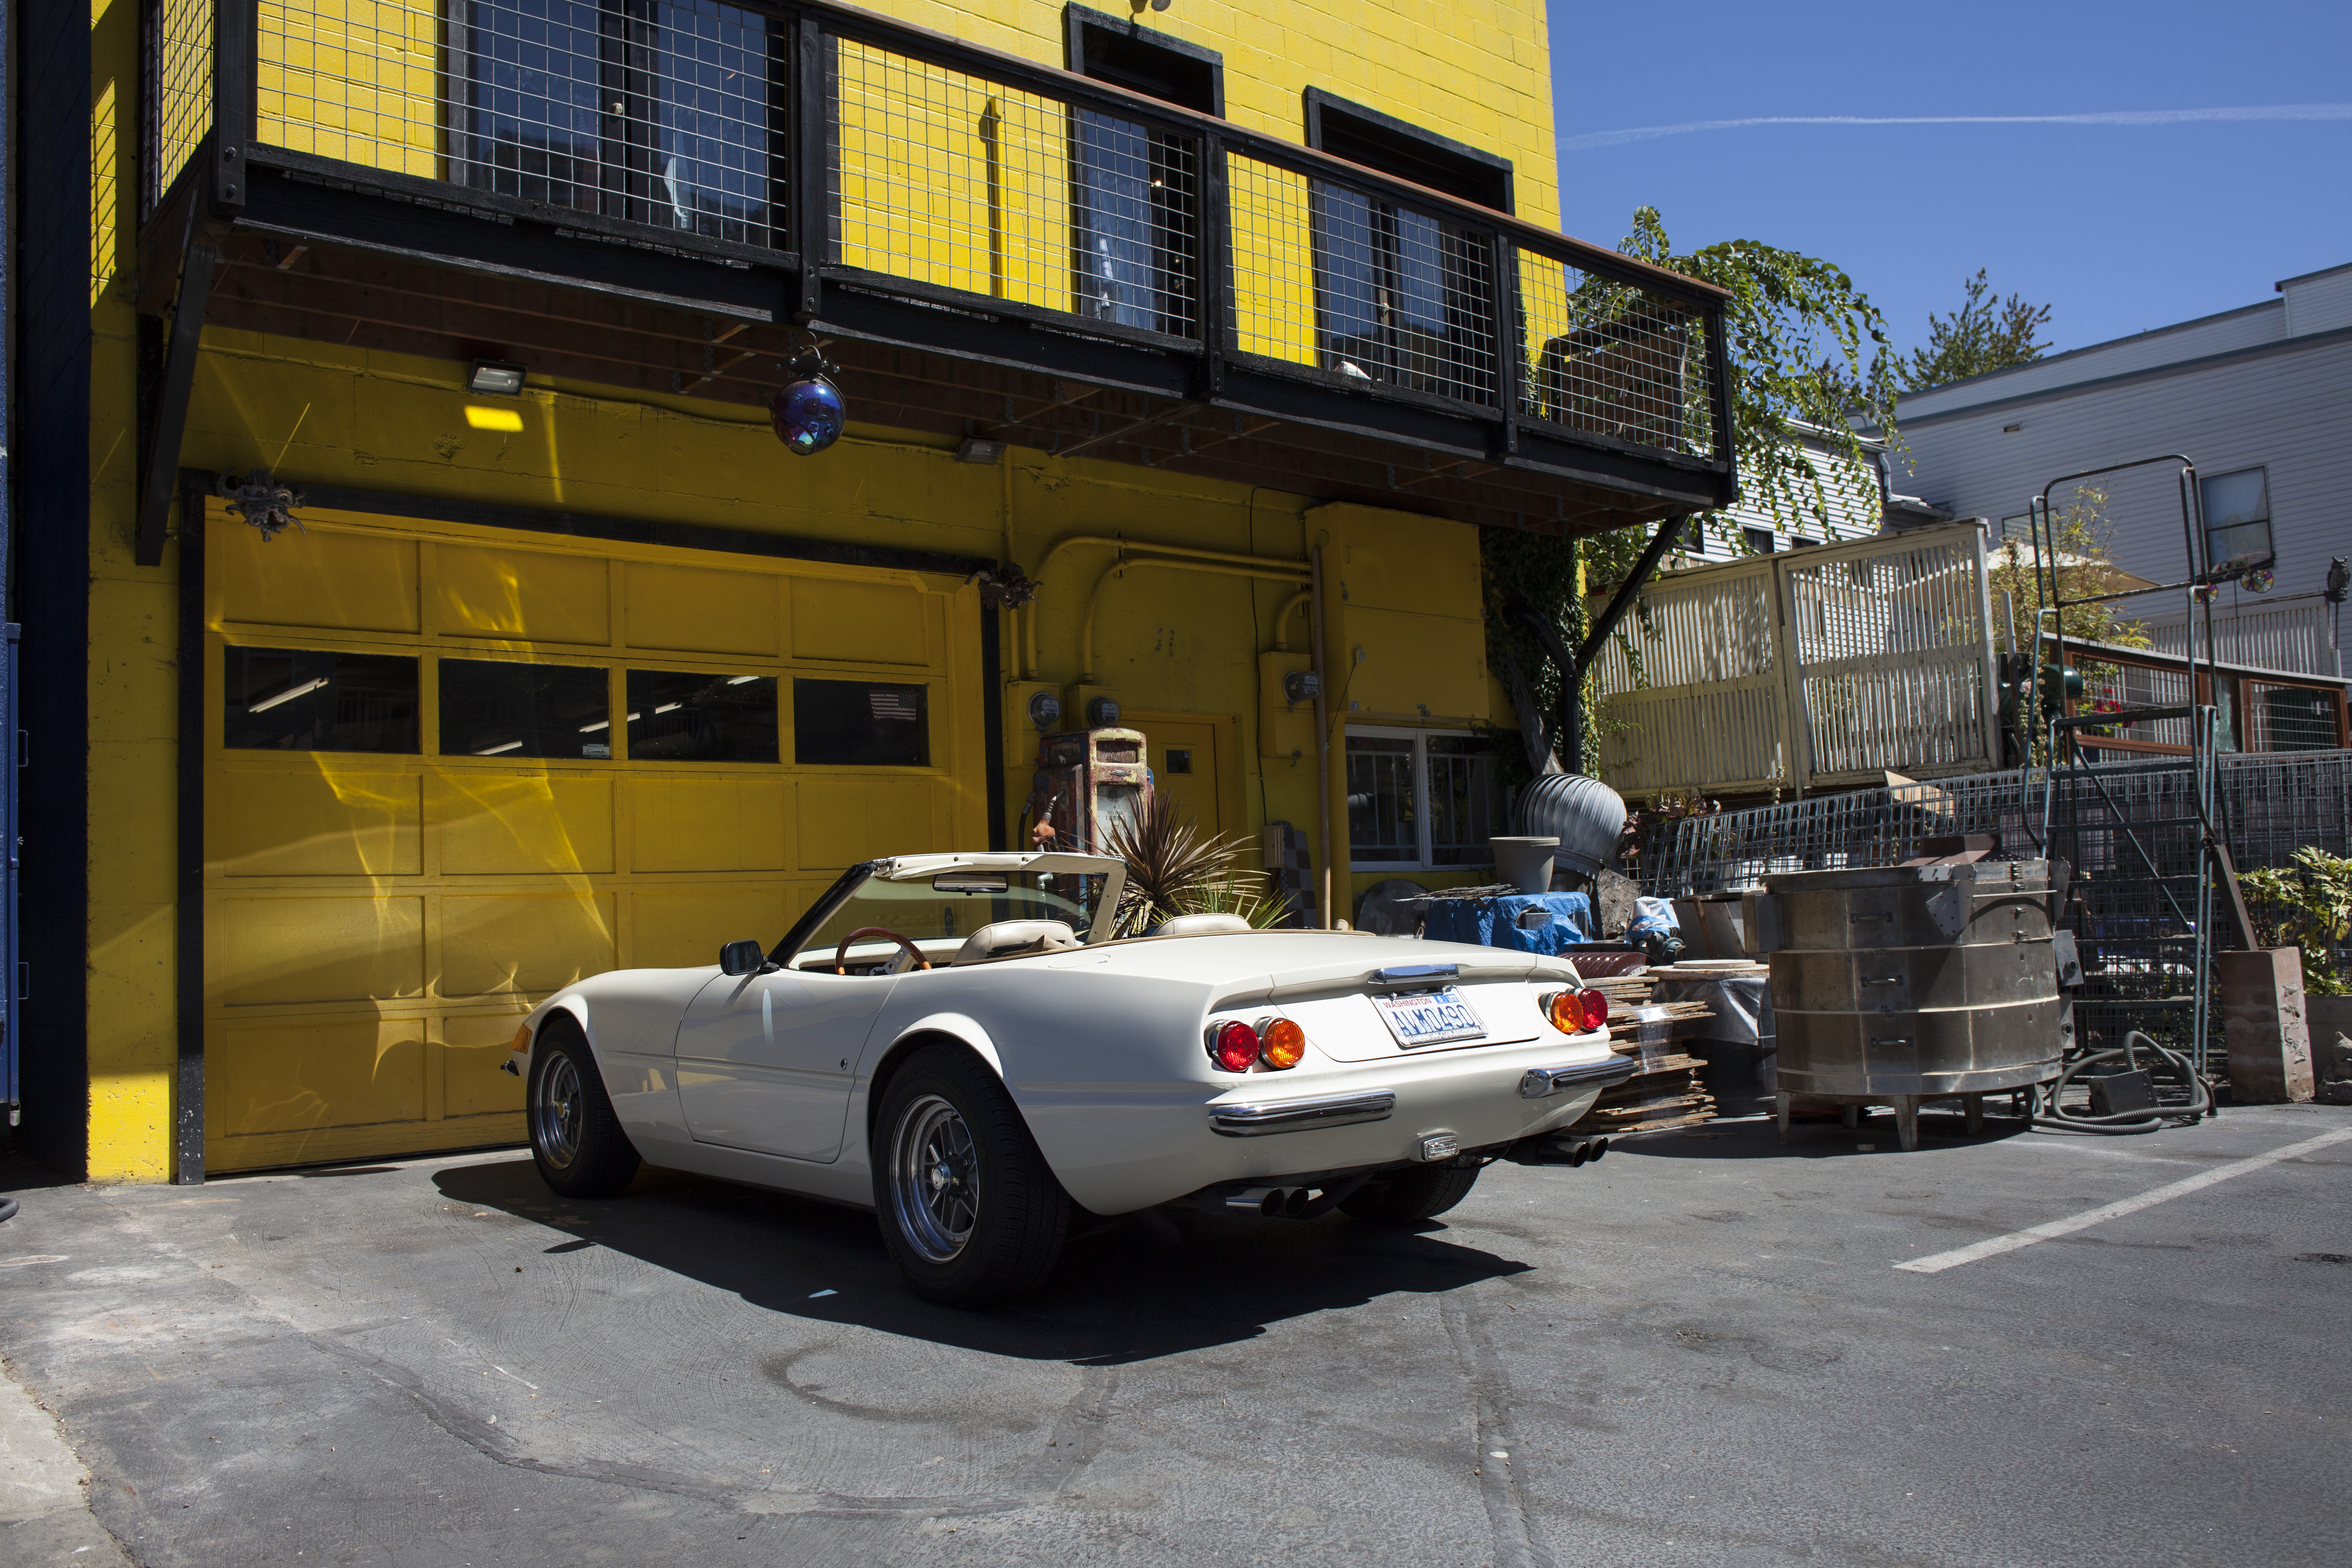
car, vehicle, sports car, vintage car, seattle, muscle car, supercar, classic, convertible, kitcar, ferraridaytona, antique car, land vehicle, automobile make, automotive design, luxury vehicle, performance car